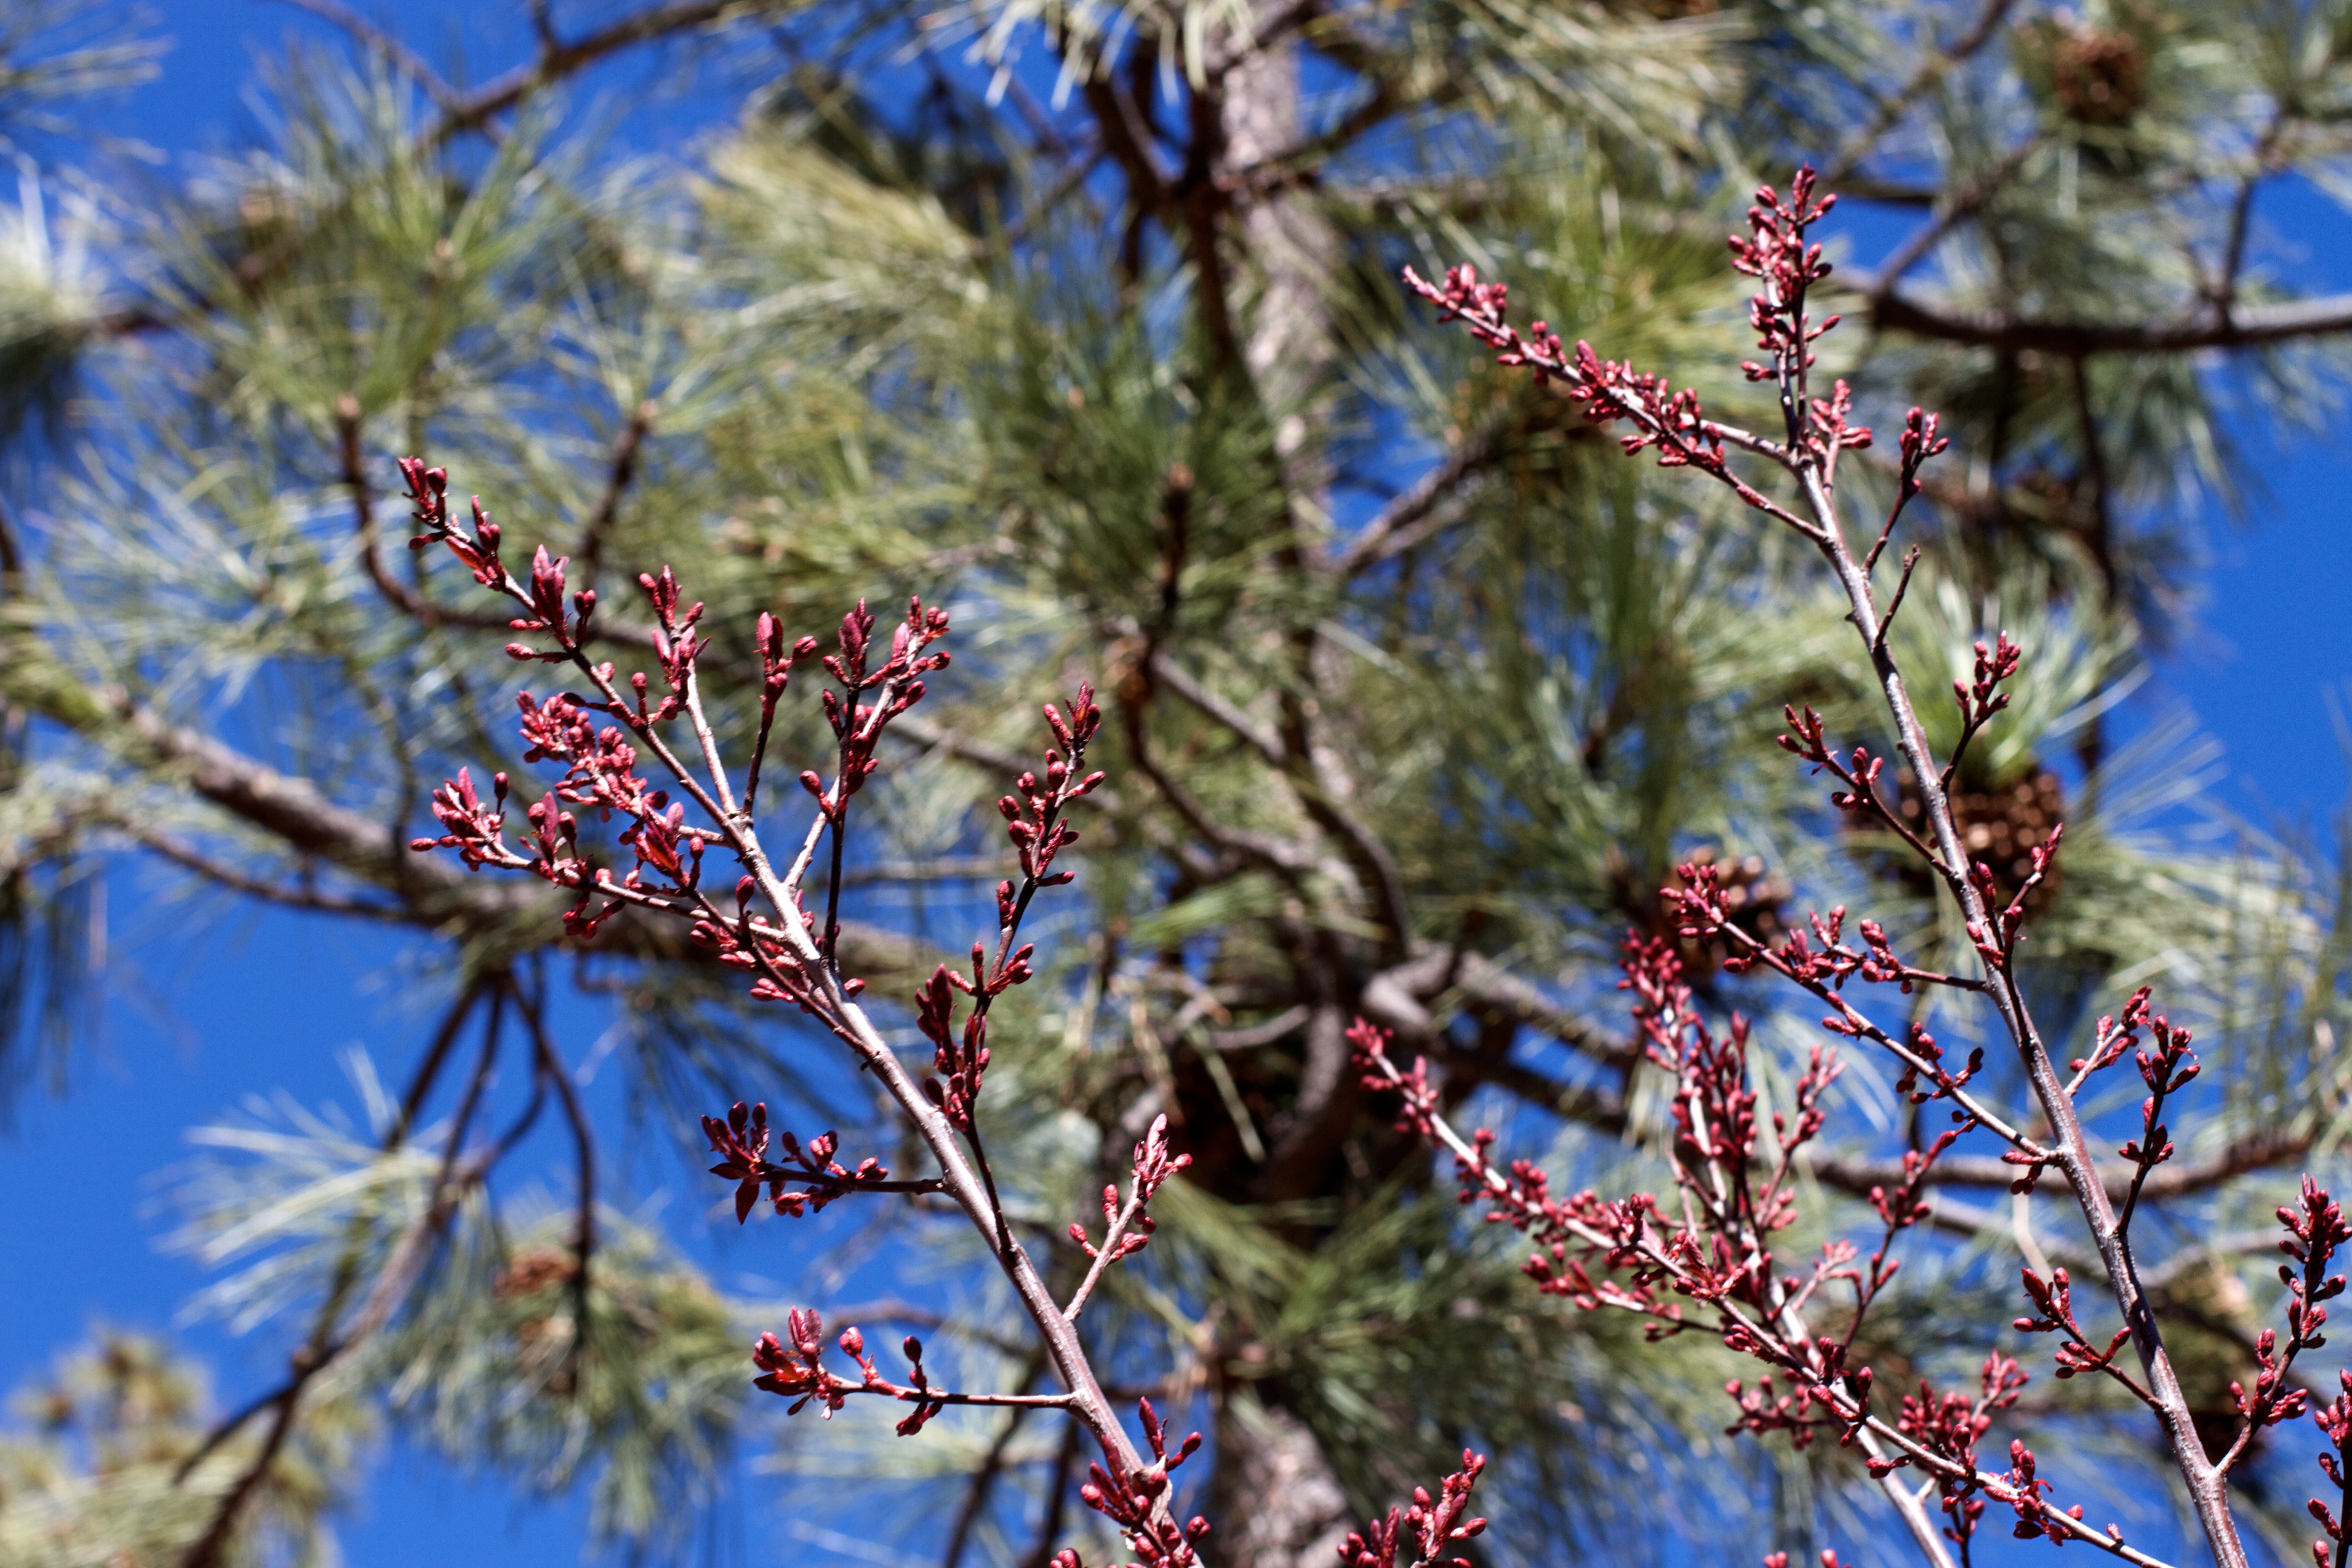
tree, branch, blossom, plant, berry, leaf, flower, frost, spring, produce, evergreen, autumn, flora, season, twig, spruce, shrub, rowan, larch, flowering plant, woody plant, land plant